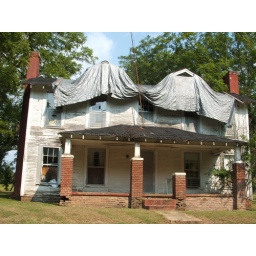
The Col. Fielding Hurst Mansion in Purdy, TN. It's the only Civil War era home still standing in McNairy County.